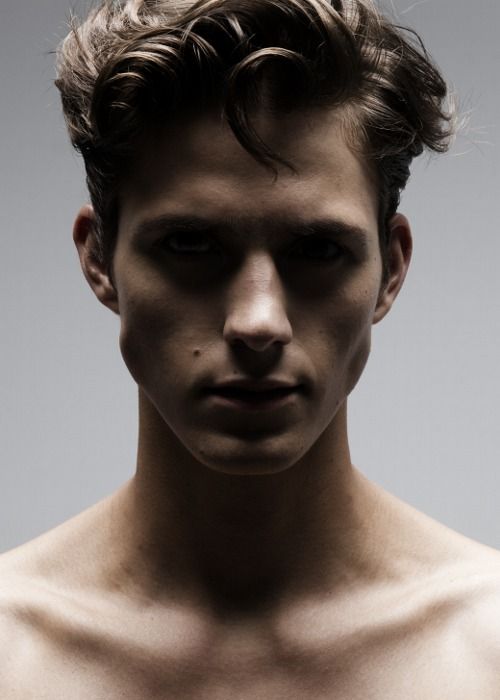
Portrait style: Real Portrait